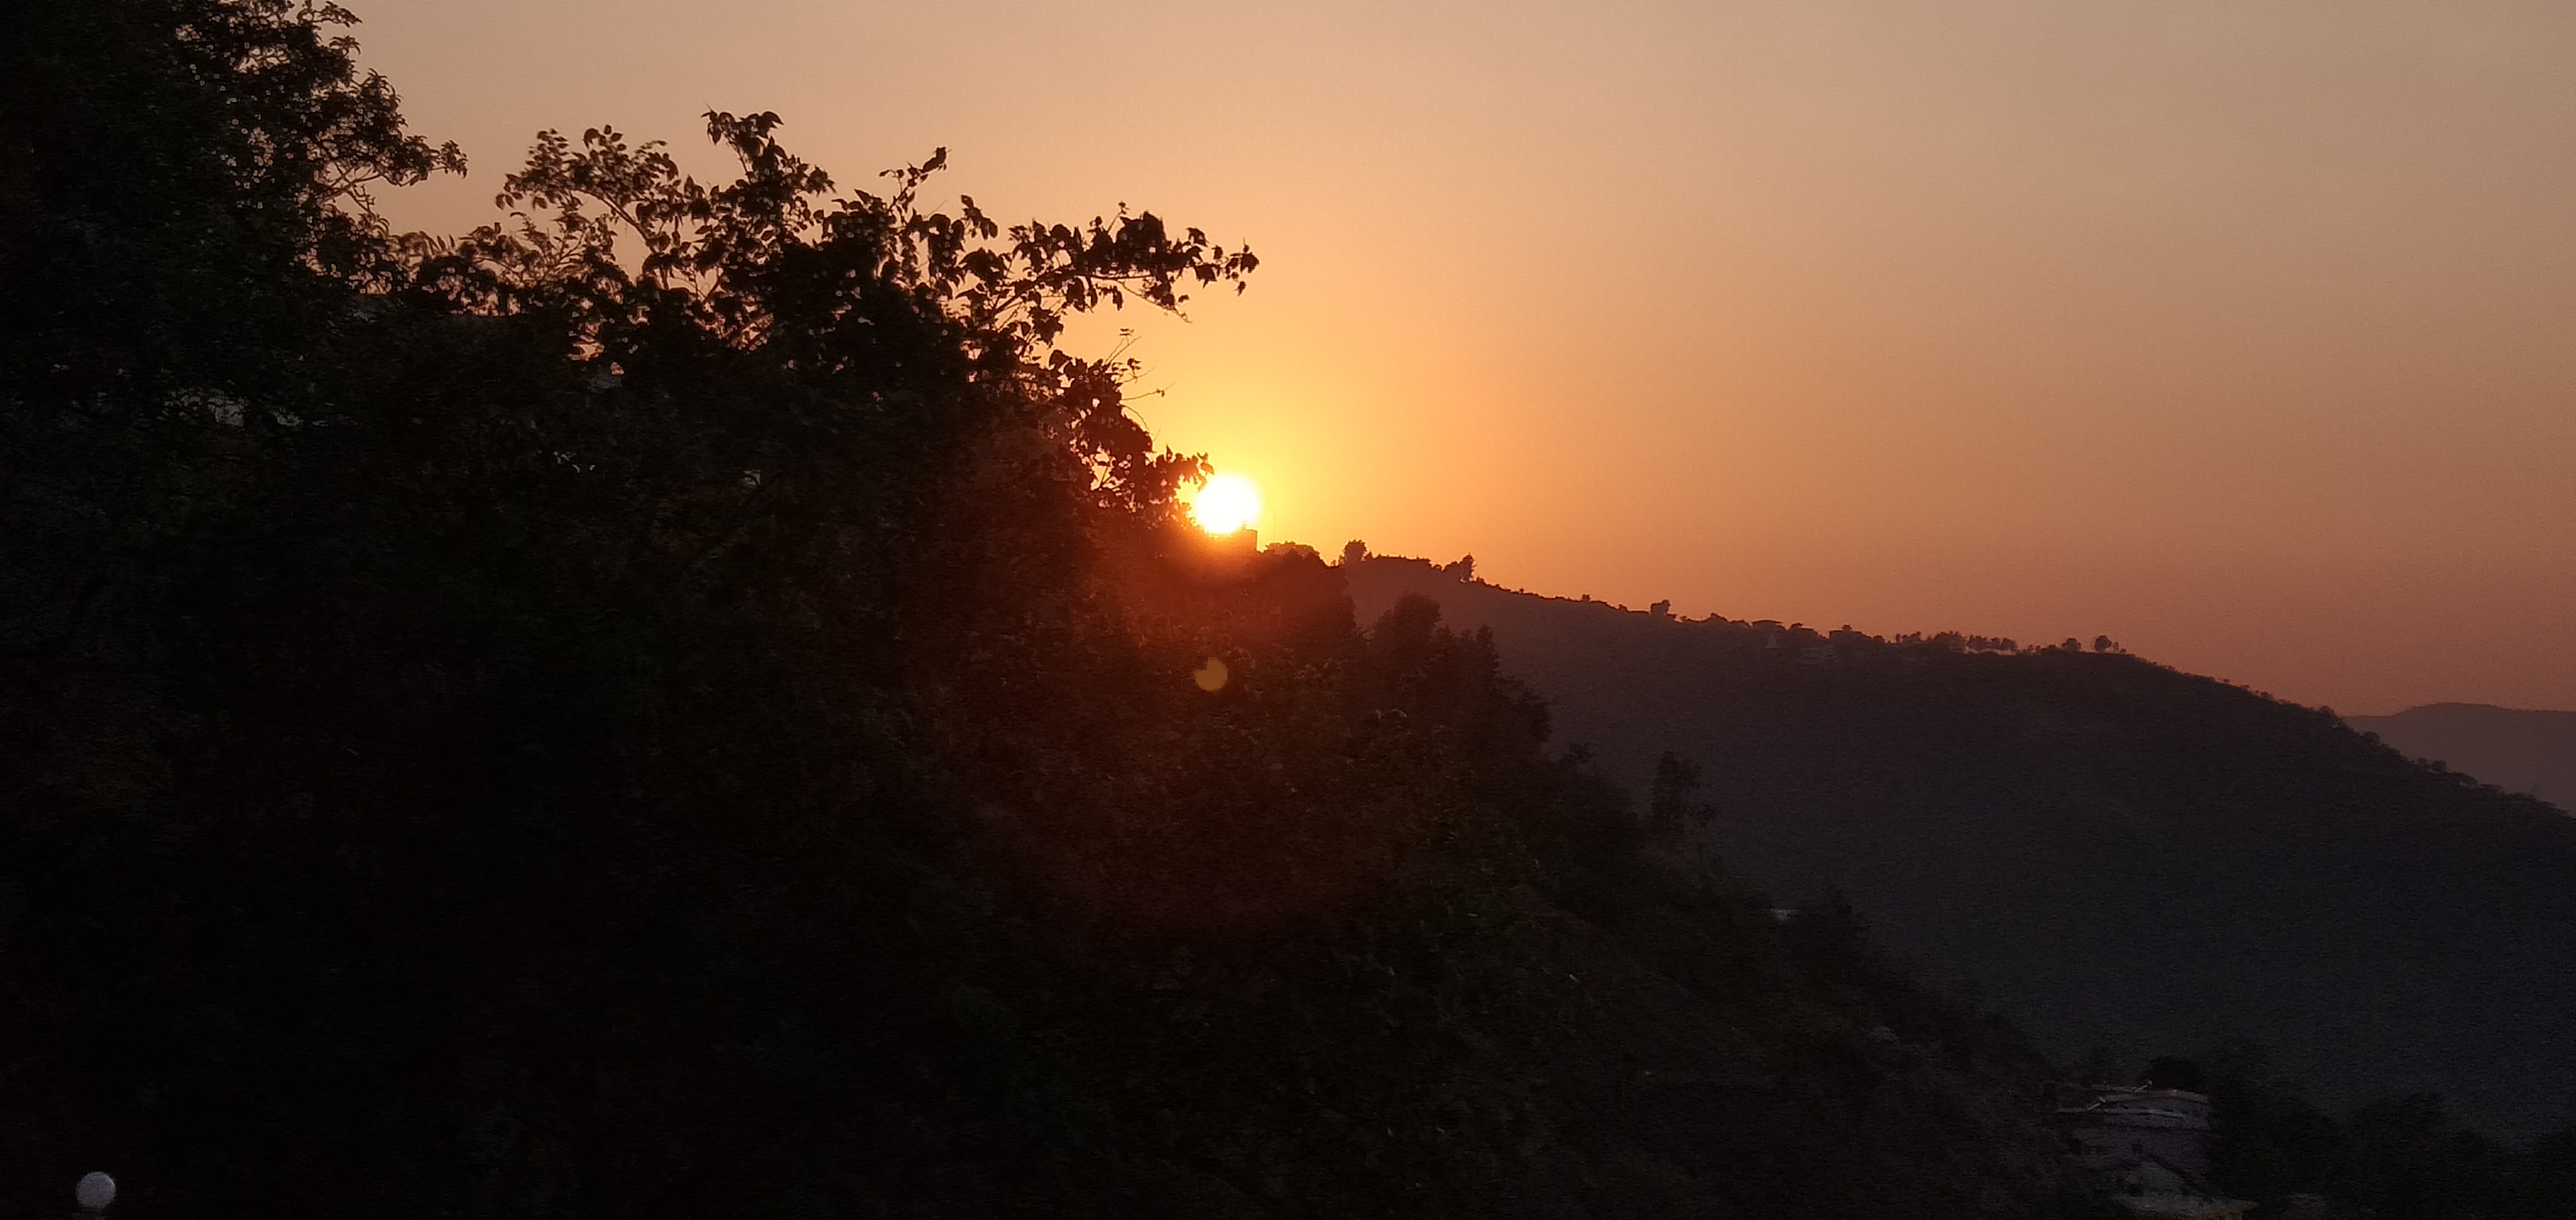
sunset, sky, sun, sunrise, atmospheric phenomenon, morning, horizon, evening, sunlight, cloud, hill station, tree, dawn, dusk, atmosphere, afterglow, landscape, astronomical object, calm, red sky at morning, hill, geological phenomenon, heat, wildlife, national park, forest